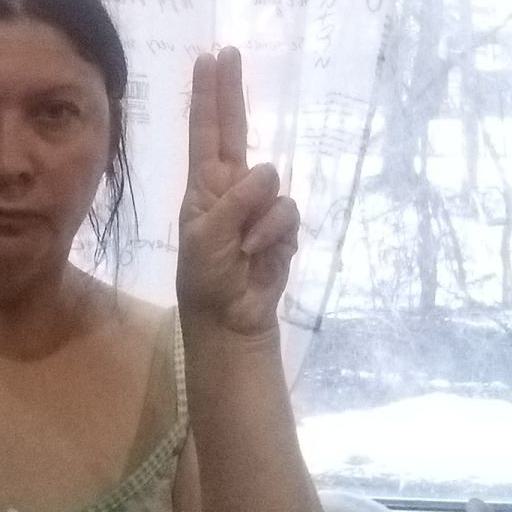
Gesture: two_up